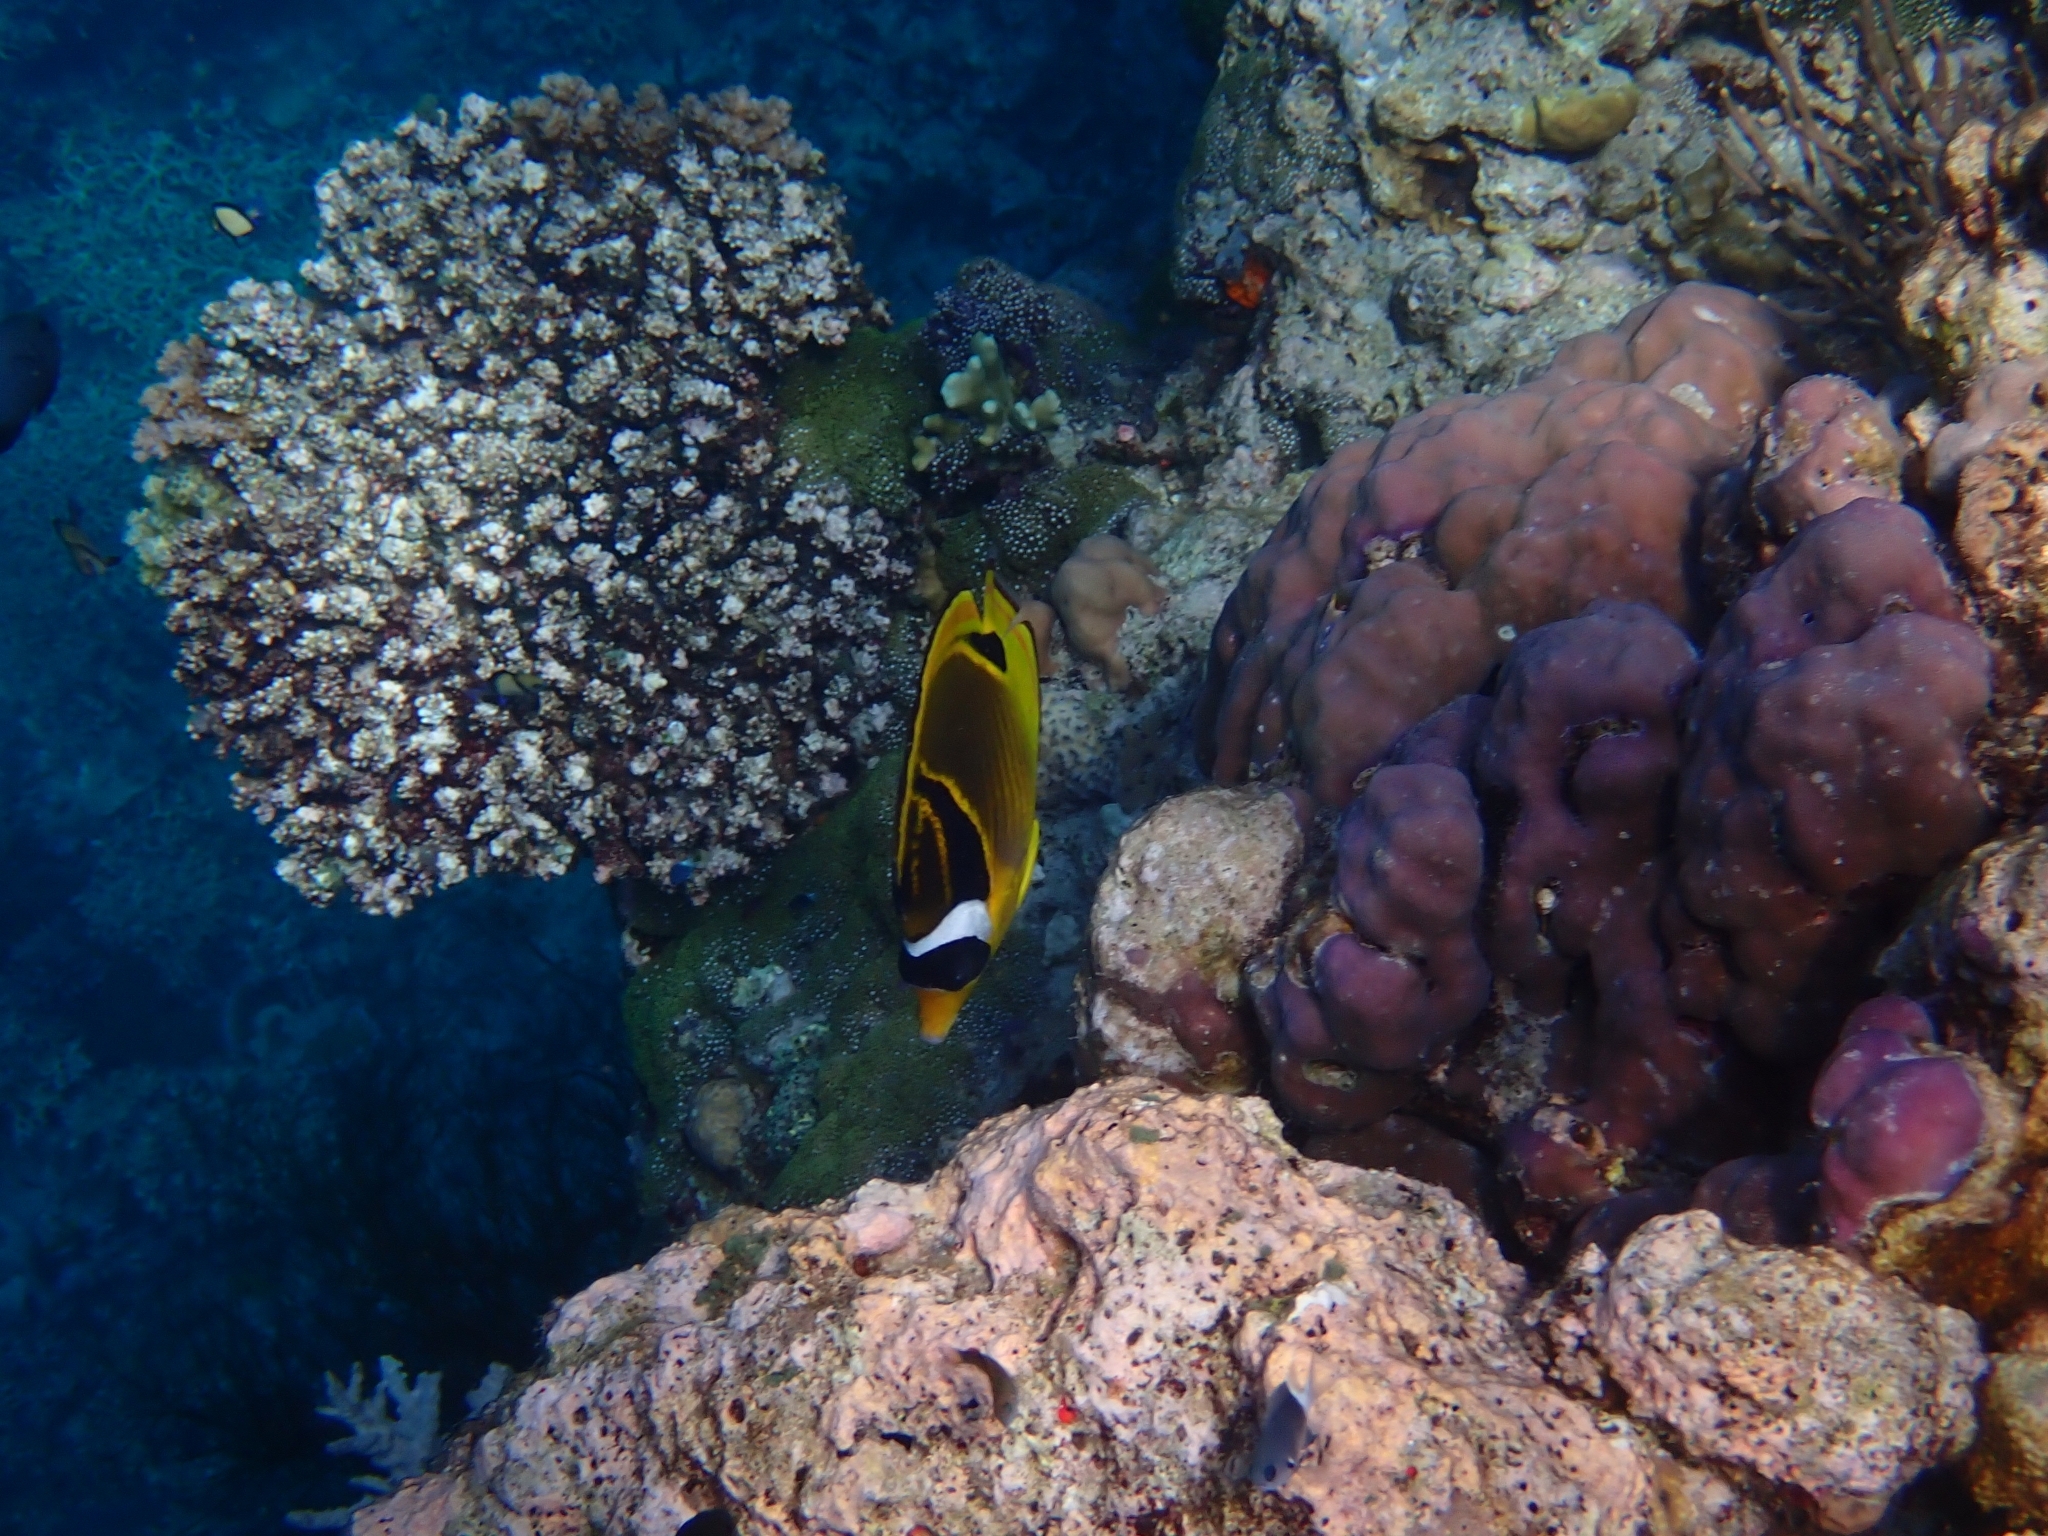
Chaetodon lunula (Raccoon Butterflyfish)